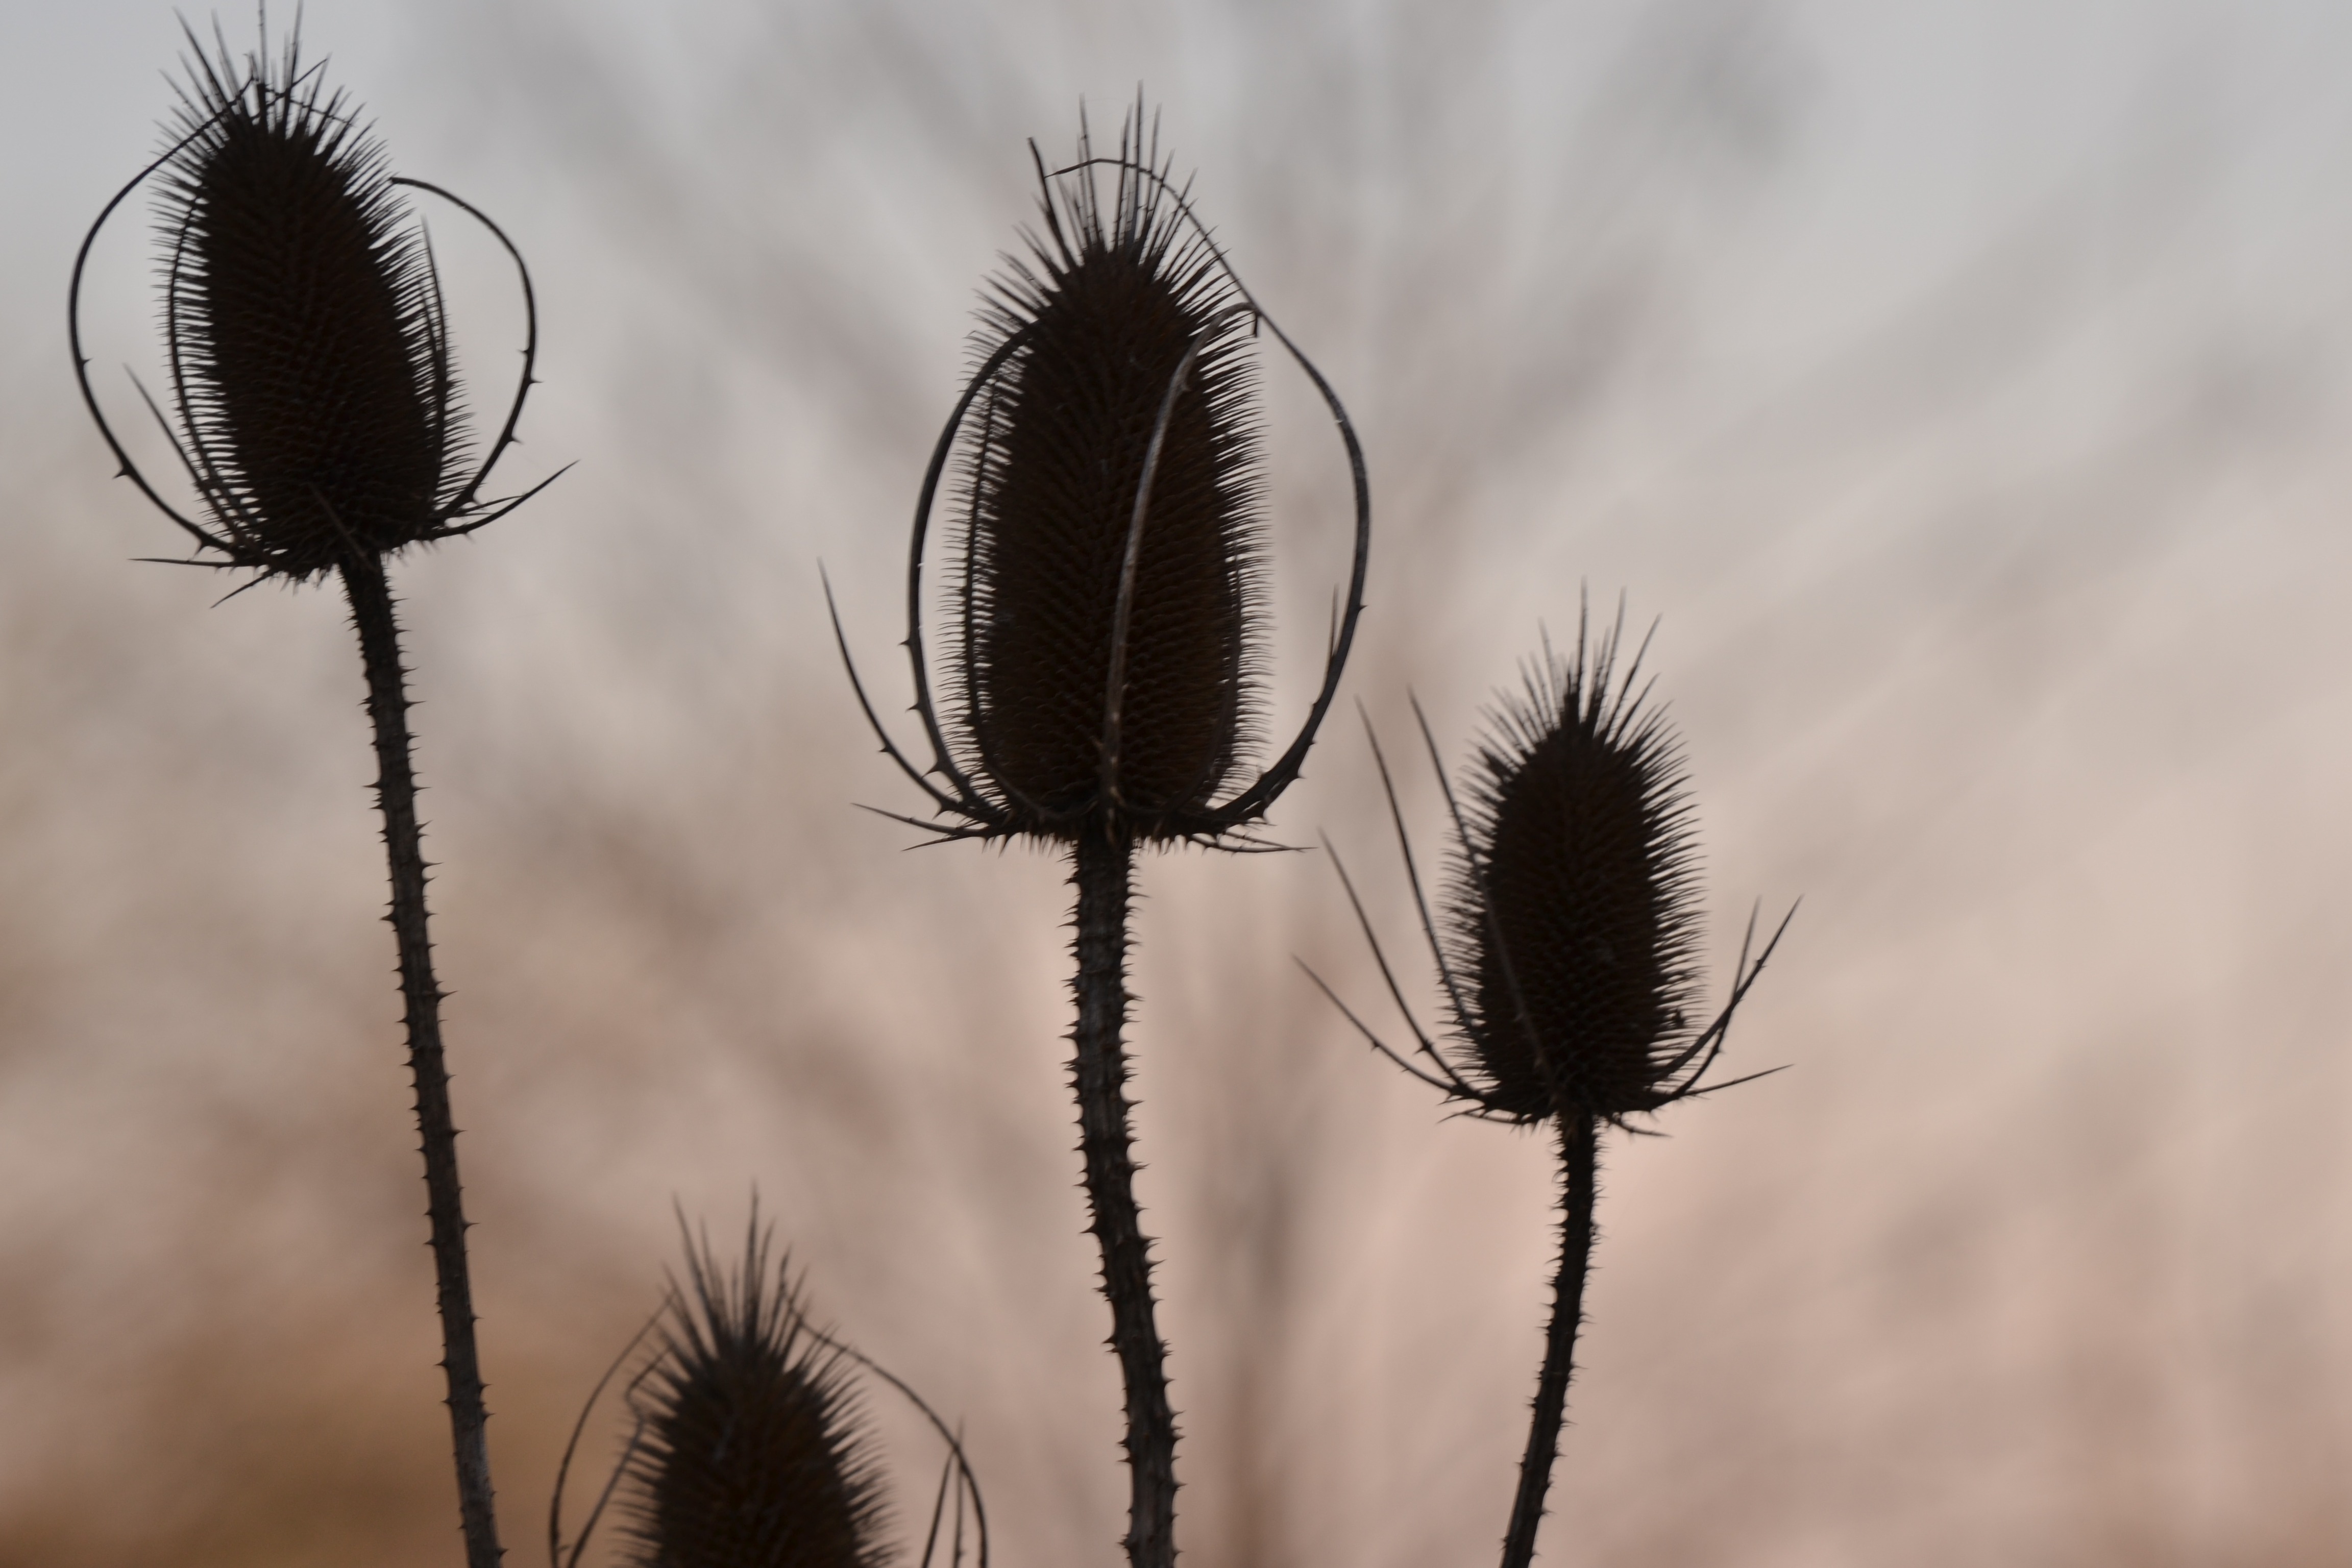
grass, black and white, plant, photography, leaf, flower, environment, herb, natural, botany, agriculture, monochrome, flora, botanical, close up, outdoors, vegetation, eye, thistle, horticulture, organic, macro photography, flowering plant, daisy family, monochrome photography, grass family, plant stem, land plant